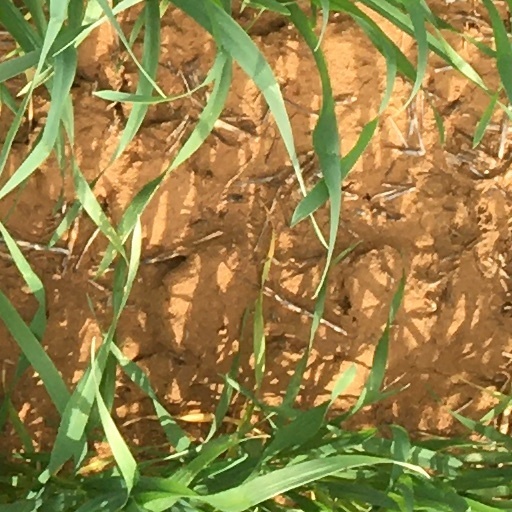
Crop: wheat